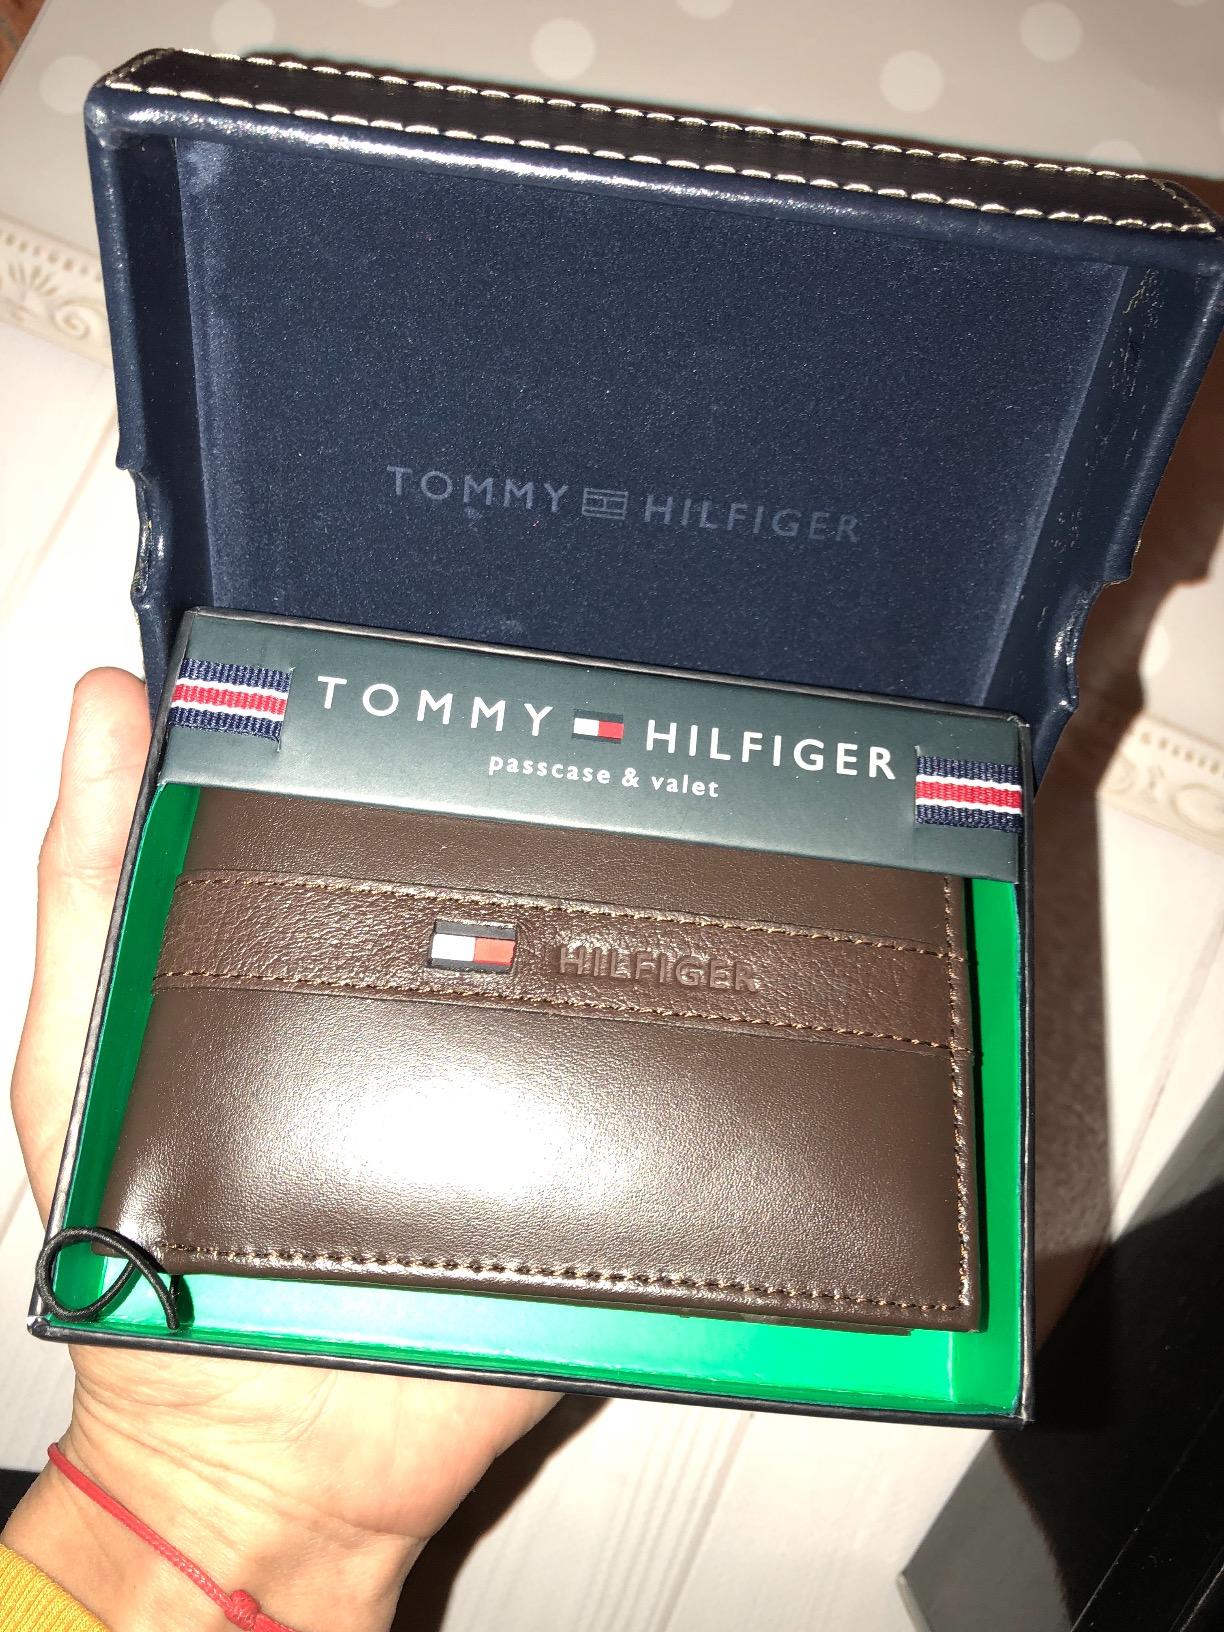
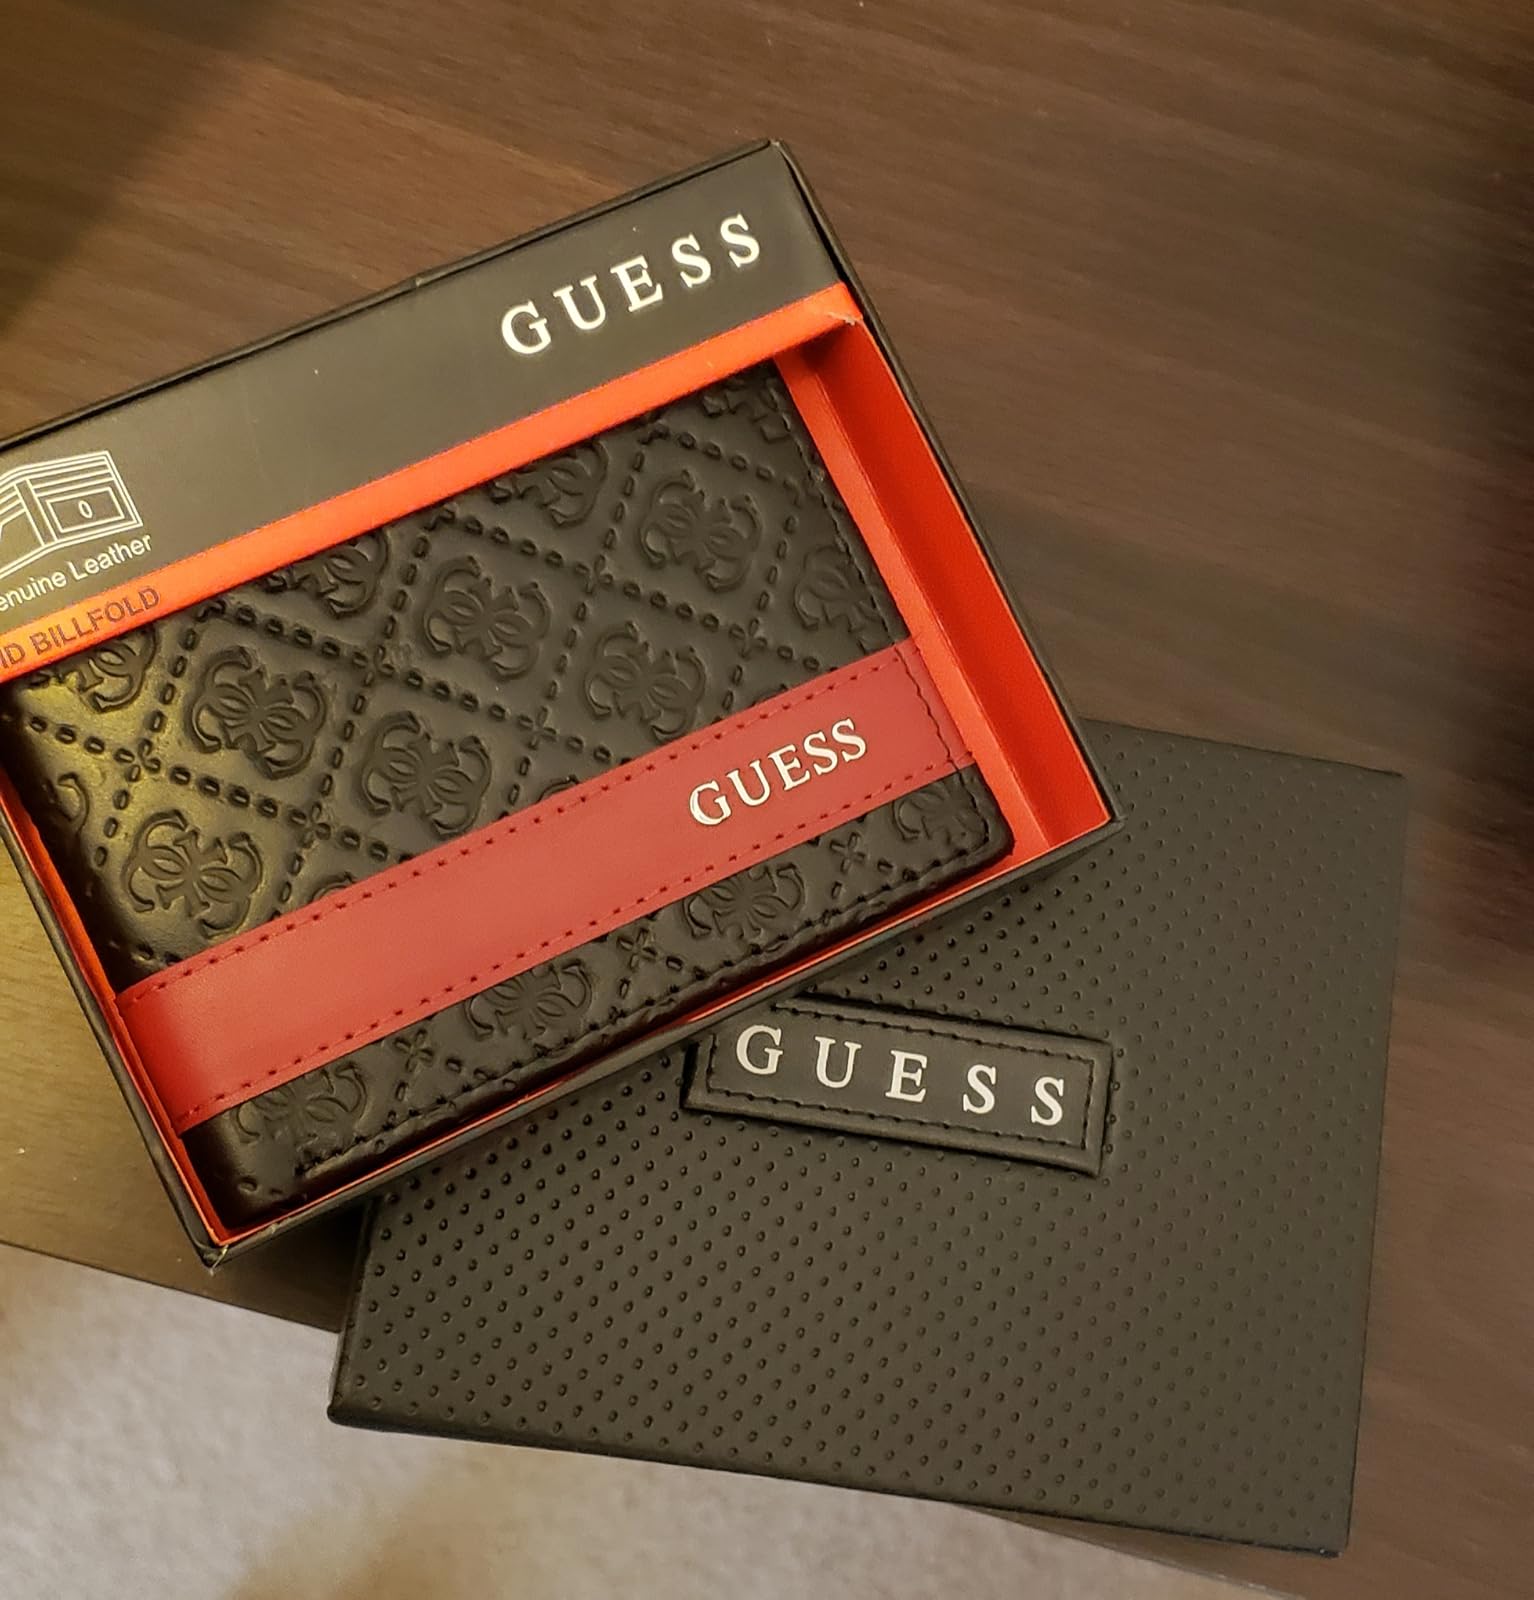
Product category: accessories_wallet
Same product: no